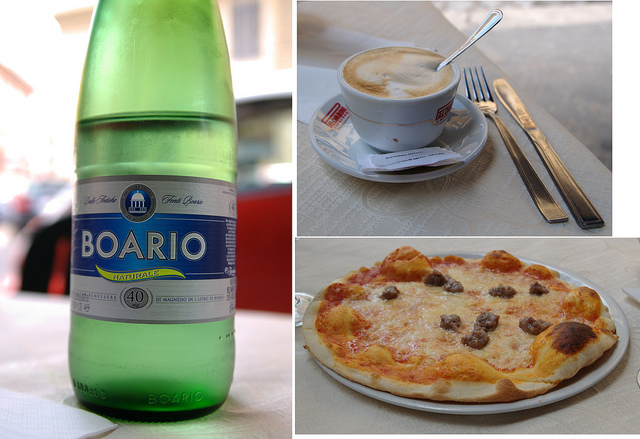
user: Given an image and a question. Answer the question in a short answer. Question: What kind of pizza is in the photo? Short Answer:
assistant: sausage